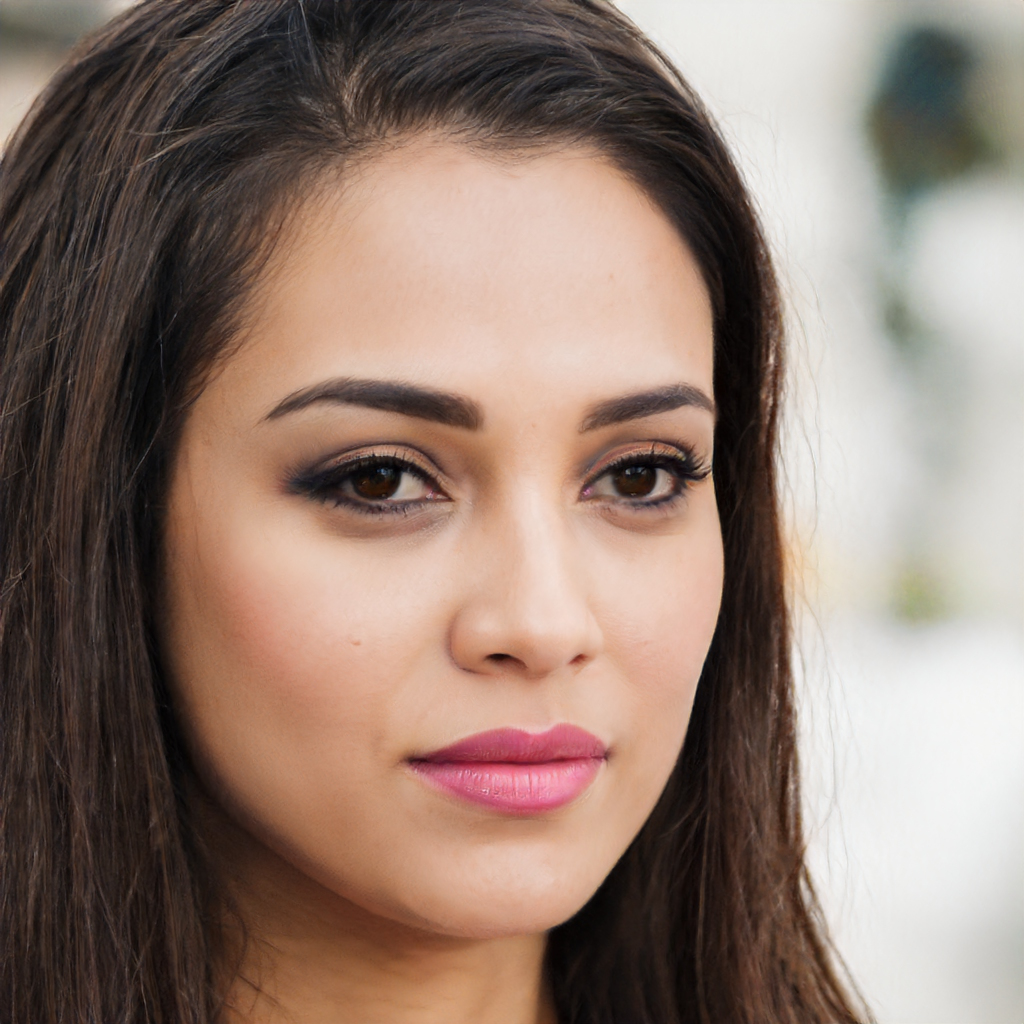
Portrait style: Real Portrait